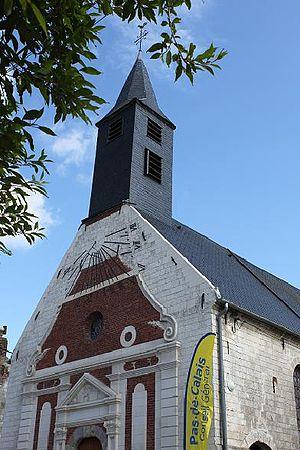
Eglise de Frévillers. Pignon baroque.
Frévillers est une commune française située dans le département du Pas-de-Calais en région Hauts-de-France.